Tanks of the United States

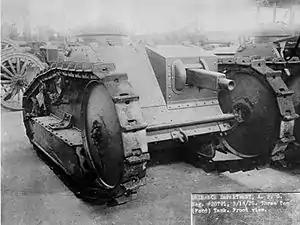
US Ford 3-Ton M1918

The Six Ton Tank M1917 was the U.S.'s first mass-produced tank, a license-built near-copy of the French Renault FT. The U.S. Army ordered approximately 4,440 M1917s between 1918 and 1919, receiving about 950 before canceling the contract. The initial requirement of 1,200 was decided upon then later increased to 4,400, and some sample Renault tanks, plans, and various parts were sent to the US for study. The design was to be carried out by the Ordnance Department, under the job title "Six-ton Special Tractor", and orders for the vehicles placed with private manufacturers. However, the project was beset by problems: the French specifications were in metric, and thus incompatible with American machinery; coordination between military departments, suppliers, and manufacturers was poor; bureaucratic inertia, lack of cooperation from military departments, and possible vested interests all delayed progress.